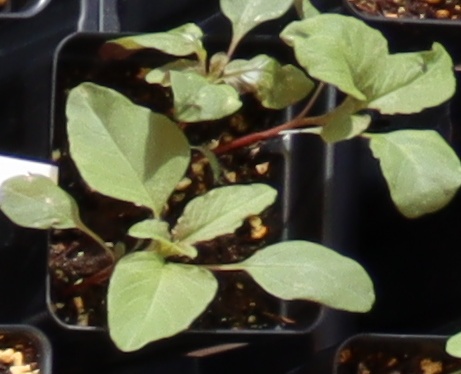
Label: Redroot Pigweed